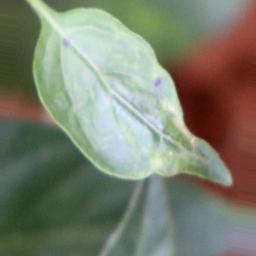
Label: healthy